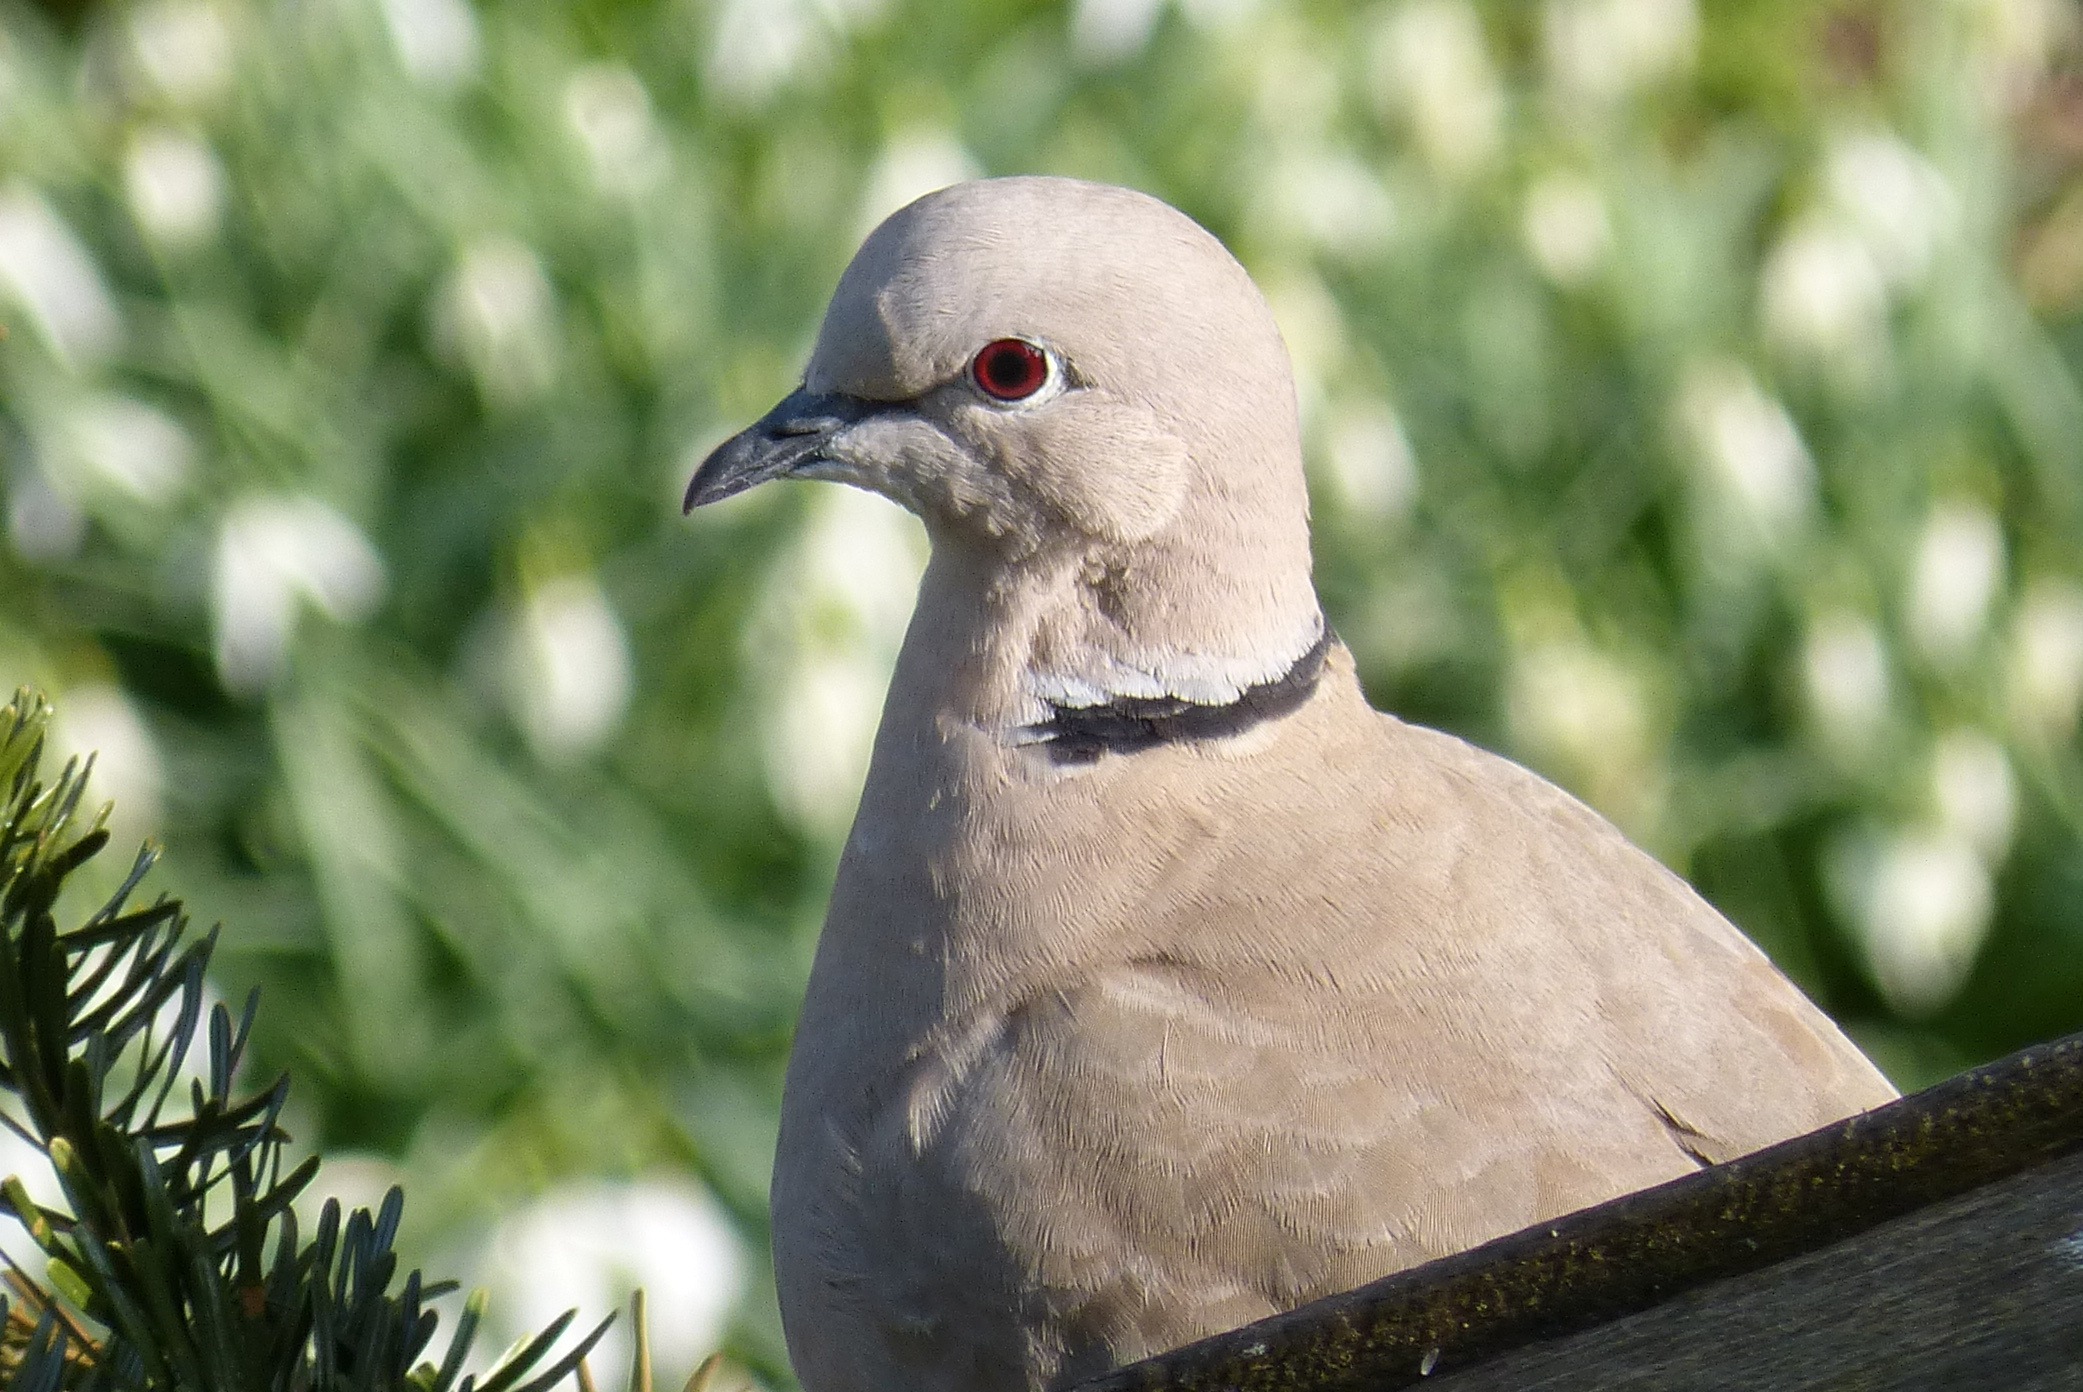
nature, bird, wildlife, beak, feather, fauna, close up, birds, pigeons, dove, vertebrate, collared, perching bird, pigeons and doves, stock dove